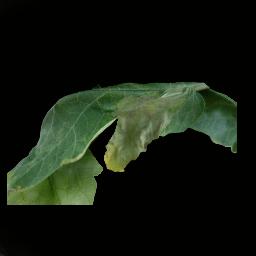
Label: Tomato___Late_blight